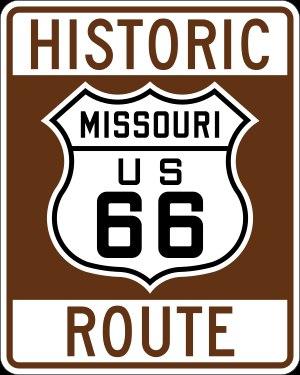
La route 66 est une ancienne route américaine qui reliait Chicago à Santa Monica, entre les années 1926 et 1985 aux États-Unis.